International Convention Center (Jerusalem)

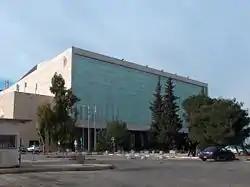
ICC in January 2006

The International Convention Center ("Merkaz HaKongresim HaBeinLeumi"), commonly known as Binyanei HaUma (lit. "Buildings of the nation"), is a concert hall and convention center in Giv'at Ram in Jerusalem.